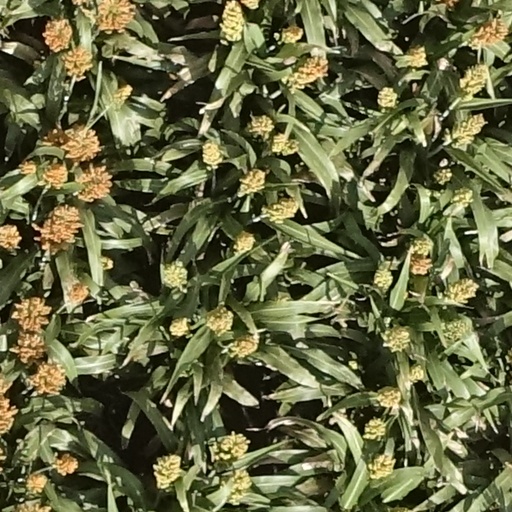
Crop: sorghum